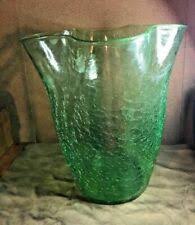
Waste category: glass